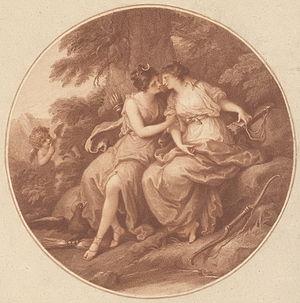
Diana et Callisto est le nom conventionnel d'un épisode de la mythologie grecque largement utilisé comme thème artistique dans la peinture de la Renaissance, du maniérisme et du baroque, entre autres, par Titien et Rubens, principalement en raison du fait qu'il a permis aux peintres de montrer des nus, des paysages et toutes sortes d'attitudes. Il est également présent dans la sculpture.